Home audio

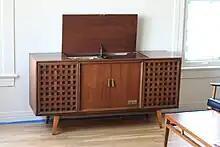
Zenith radiogram console stereo, circa 1960.

Home audio dates back before electricity, to Edison's phonograph, a monaural, low fidelity sound reproduction format. Early electrical phonographs as well as many other audio formats started out as monaural formats. In addition to playing records on phonographs, consumers in the 1930s and 1940s listened to radio programs on separate radio receivers, often large wooden consoles.